Willan Saddle

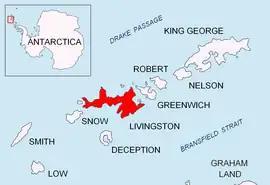
Location of Livingston Island in the South Shetland Islands.

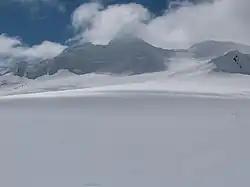
Willan Saddle from near Willan Nunatak, with Burdick Ridge in the background.

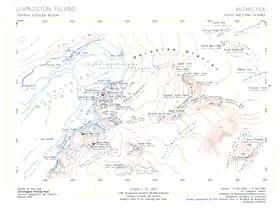
Topographic map of central-eastern Livingston Island featuring Willan Saddle.

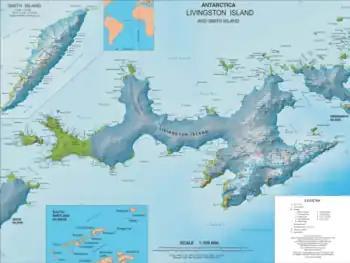
Topographic map of Livingston Island and Smith Island.

Willan Saddle (Sedlovina Willan \se-dlo-vi-'na 'wi-l&n\) is a flat, crescent-shaped and ice-covered saddle extending 1 km in the northeast–southwest direction between Burdick South Peak and Willan Nunatak in eastern Livingston Island in the South Shetland Islands, Antarctica. The saddle has an elevation of 400 m and is part of the overland route between Balkan Snowfield and Charrúa Gap in the west and Orpheus Gate in the east, thus providing access from the Bulgarian Base and the Spanish Base to the interior of eastern Livingston Island.